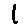
Label: 1